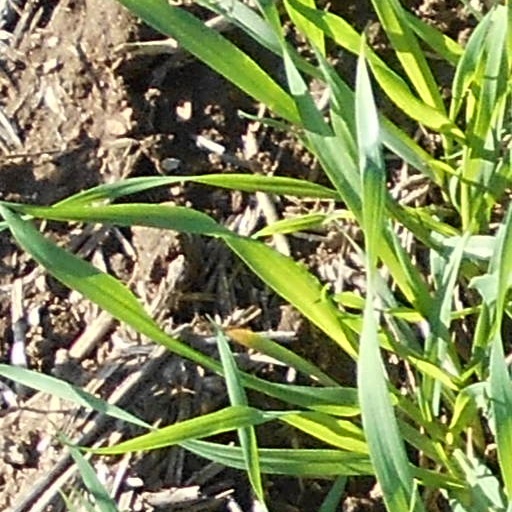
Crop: wheat